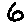
Label: 6